Distributed practice

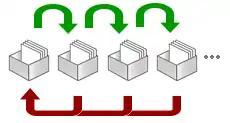

The Leitner system is a widely used method of efficiently using flashcards that was proposed by the German science journalist Sebastian Leitner in the 1970s. It exemplifies the principle of spaced repetition, where cards are reviewed at increasing intervals.